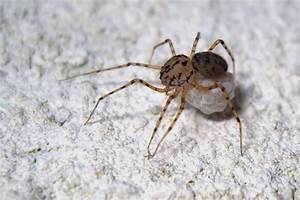
Label: ragno